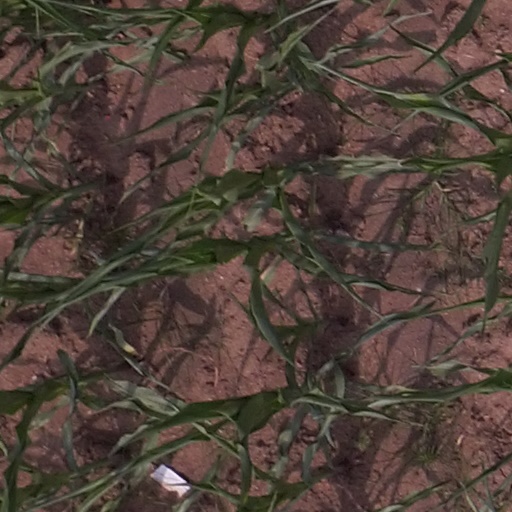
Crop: maize; corn